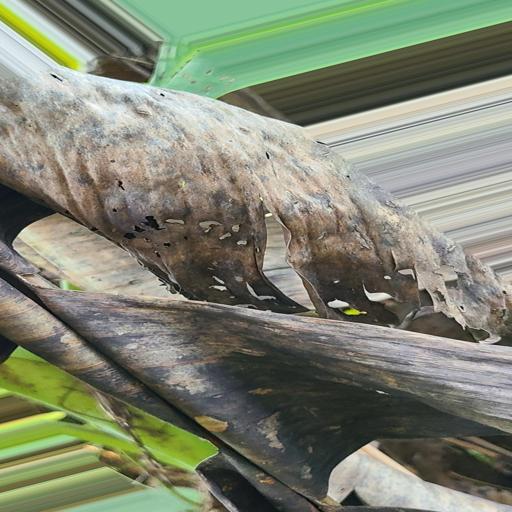
Label: moko_disease